La Vendue-Mignot

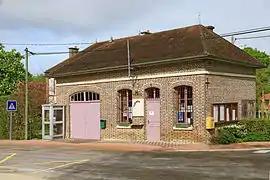
The town hall in La Vendue-Mignot

La Vendue-Mignot is a commune in the Aube department in north-central France.